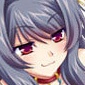
Portrait style: Anime Portrait